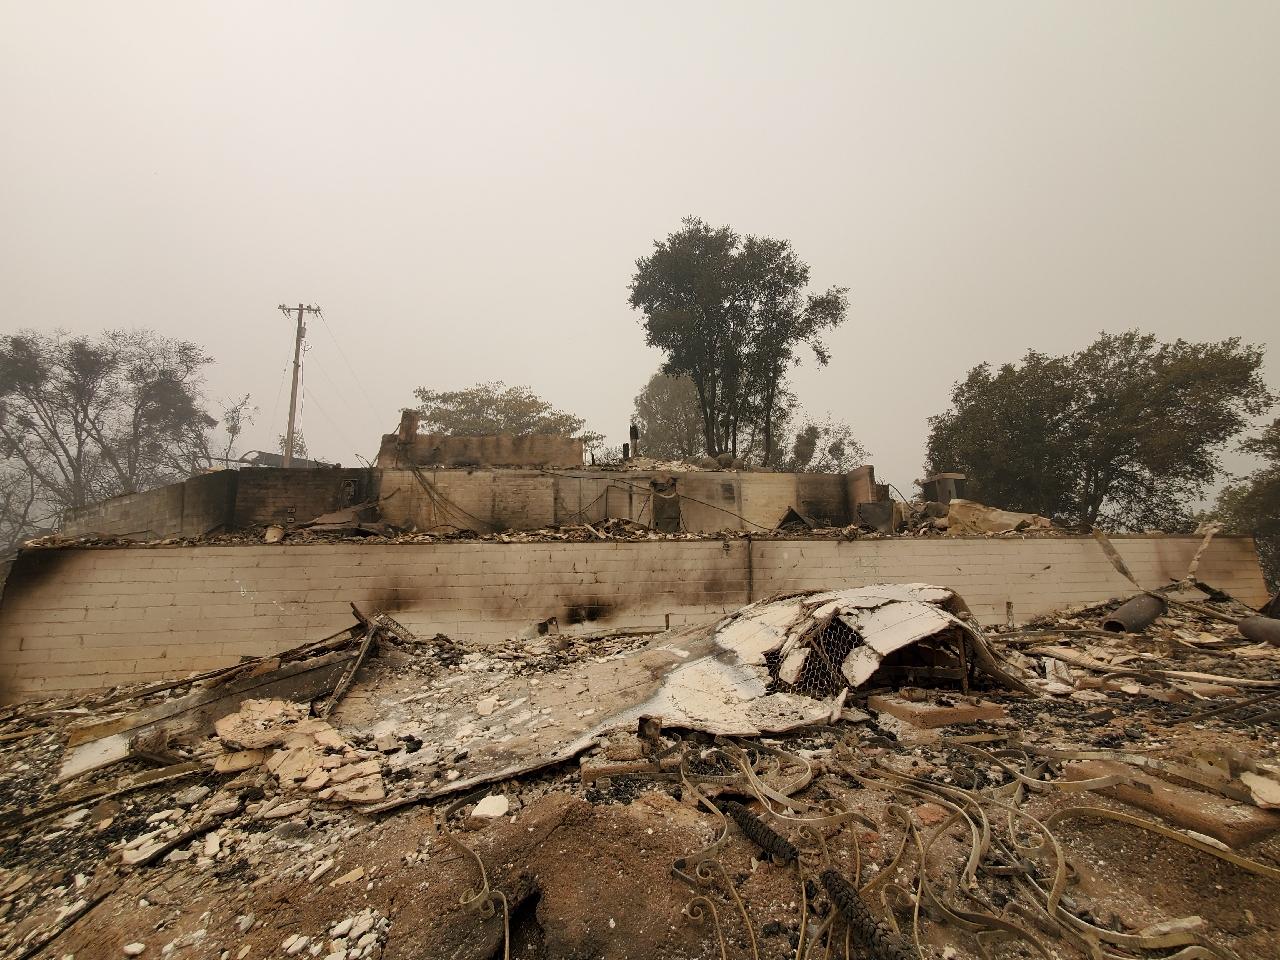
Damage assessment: destroyed